Robert Clive

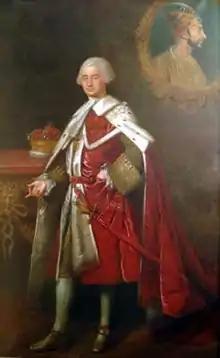
Portrait by Charles Clive,

In 1720 France effectively nationalised the French East India Company, and began using it to expand its imperial interests. This became a source of conflict with the British in India with the entry of Britain into the War of the Austrian Succession in 1744. The Indian theatre of the conflict is also known as the First Carnatic War, referring to the Carnatic region on the southeast coast of India. Hostilities in India began with a British naval attack on a French fleet in 1745, which led the French Governor-General Dupleix to request additional forces. On 4 September 1746, Madras was attacked by French forces led by La Bourdonnais. After several days of bombardment the British surrendered and the French entered the city. The British leadership was taken prisoner and sent to Pondicherry. It was originally agreed that the town would be restored to the British after negotiation but this was opposed by Dupleix, who sought to annex Madras to French holdings.